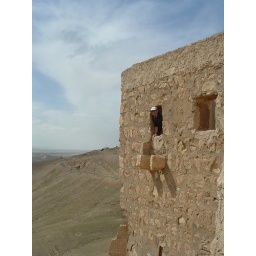
Qalaat ibn Maan castle -- the one you see in the background on the mountain top in many of the previous pictures.